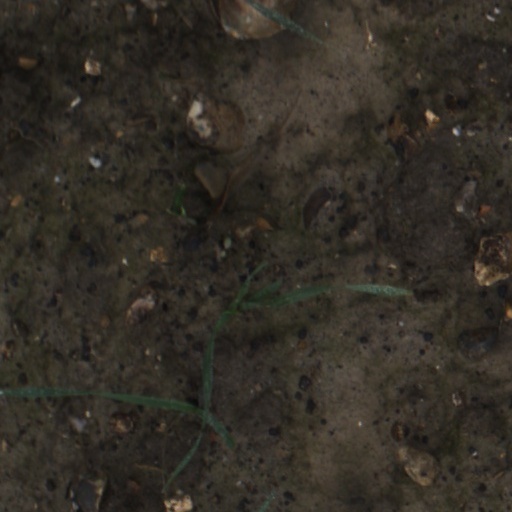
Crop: wheat